Gernrode

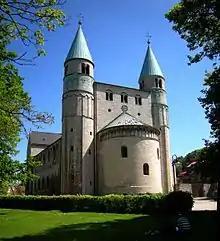
St Cyriacus Church

In 959 the Saxon margrave Gero founded a convent of canonesses in the "Schwabengau" territory, within the grounds of the "Geronisroth" fortification he built about the same time. He also founded the collegiate church for the convent, which King Otto I took under his special protection by a 961 deed. It was dedicated to Saint Cyriacus, whose relics Gero brought back for the church from his second journey to Rome in 963. Without male heirs, he bequested his vast properties to the convent and made his daughter-in-law Hathui (d. 1014), widow of his son Siegfried, first abbess (r.959-1014). She was succeeded by Adelaide I (r.1014-1045), a sister of Emperor Otto III, who was also Princess-abbess of Quedlinburg (r.999-1045).